Ulf Wakenius

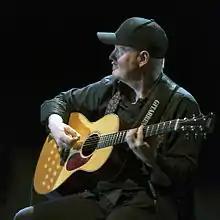
Wakenius in Nice, France, 2014

Ulf Karl Erik Wakenius (born 16 April 1958) is a Swedish jazz guitarist, known as a member of Oscar Peterson's last quartet from 1997. He was also a member of the Ray Brown trio.